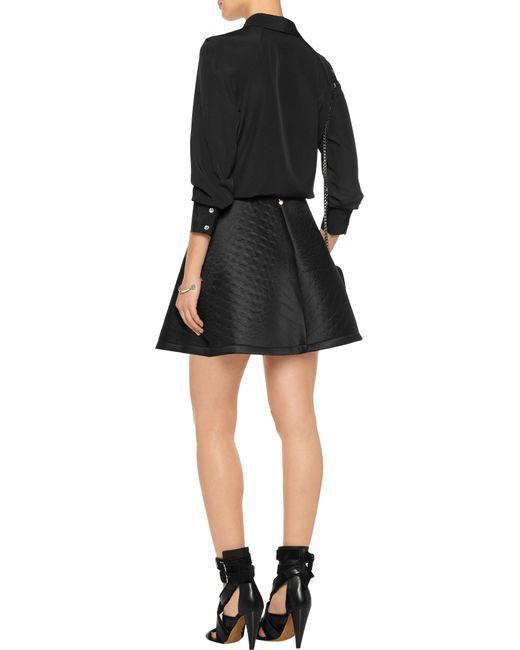
Kurzer schwarzer Damenrock und schwarzes Langarmshirt